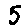
Label: 5